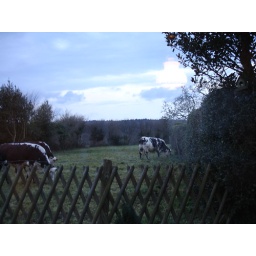
Cows seen from the kitchen window in Montaigu-la-Brisette, near Valognes in Normandy.